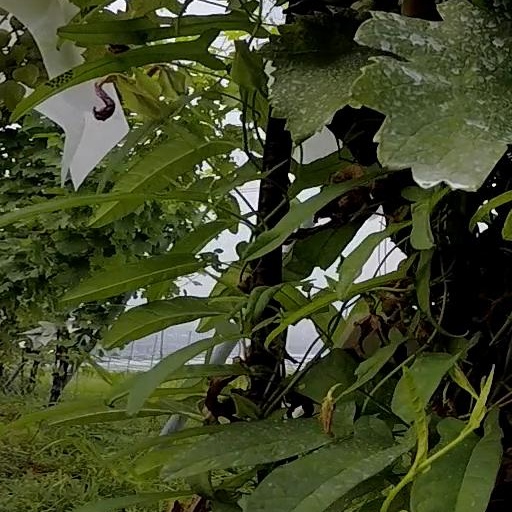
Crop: grape